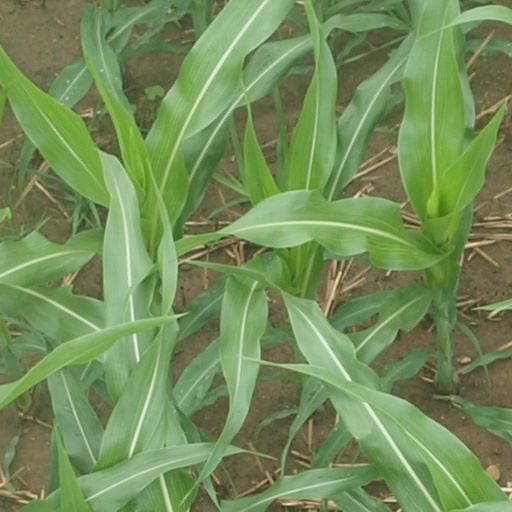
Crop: maize; corn